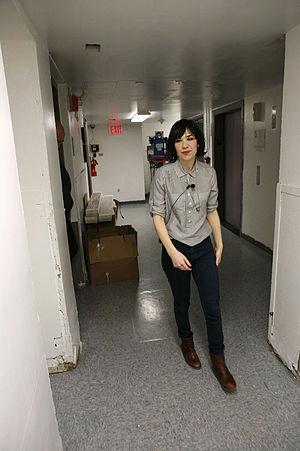
Carrie Rachel Grace Brownstein, née le 27 septembre 1974, est une musicienne et actrice américaine, surtout connue comme la chanteuse et guitariste de Sleater-Kinney, groupe de rock féminin originaire d'Olympia, dans l'État de Washington. Elle joue aussi l'un des deux principaux rôles dans la série télévisée humoristique Portlandia.